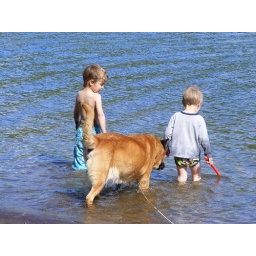
The Boys and the dog walking in